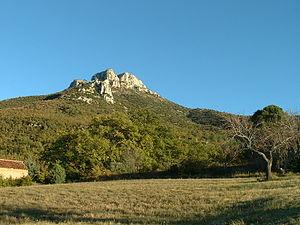
Le Mont Olympe, vue depuis l'ouest (La Boucharde). Photo prise en octobre 2002 par Henri Michelon. (c) 2002 Henri Michelon.
Le mont Olympe est un massif du sud de la France, culminant à 810 mètres.